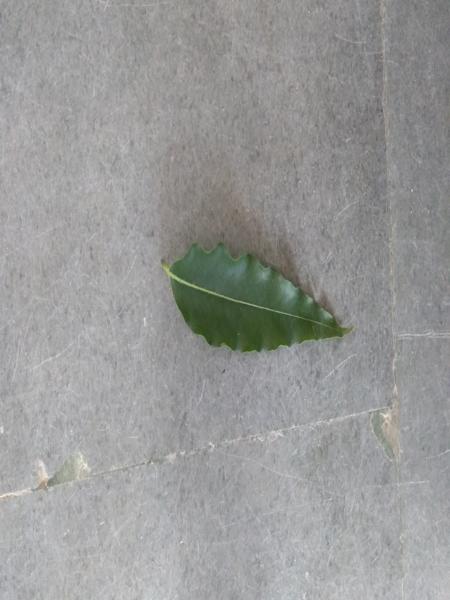
Plant: ashoka